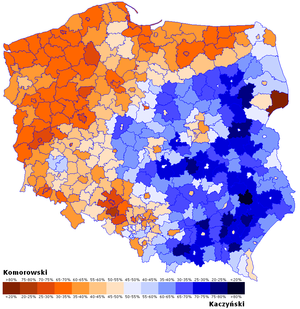
L'élection présidentielle polonaise de 2010 s'est déroulée les 20 juin et 4 juillet. Le scrutin devait désigner le successeur de Lech Kaczyński, tué dans le crash de son avion.